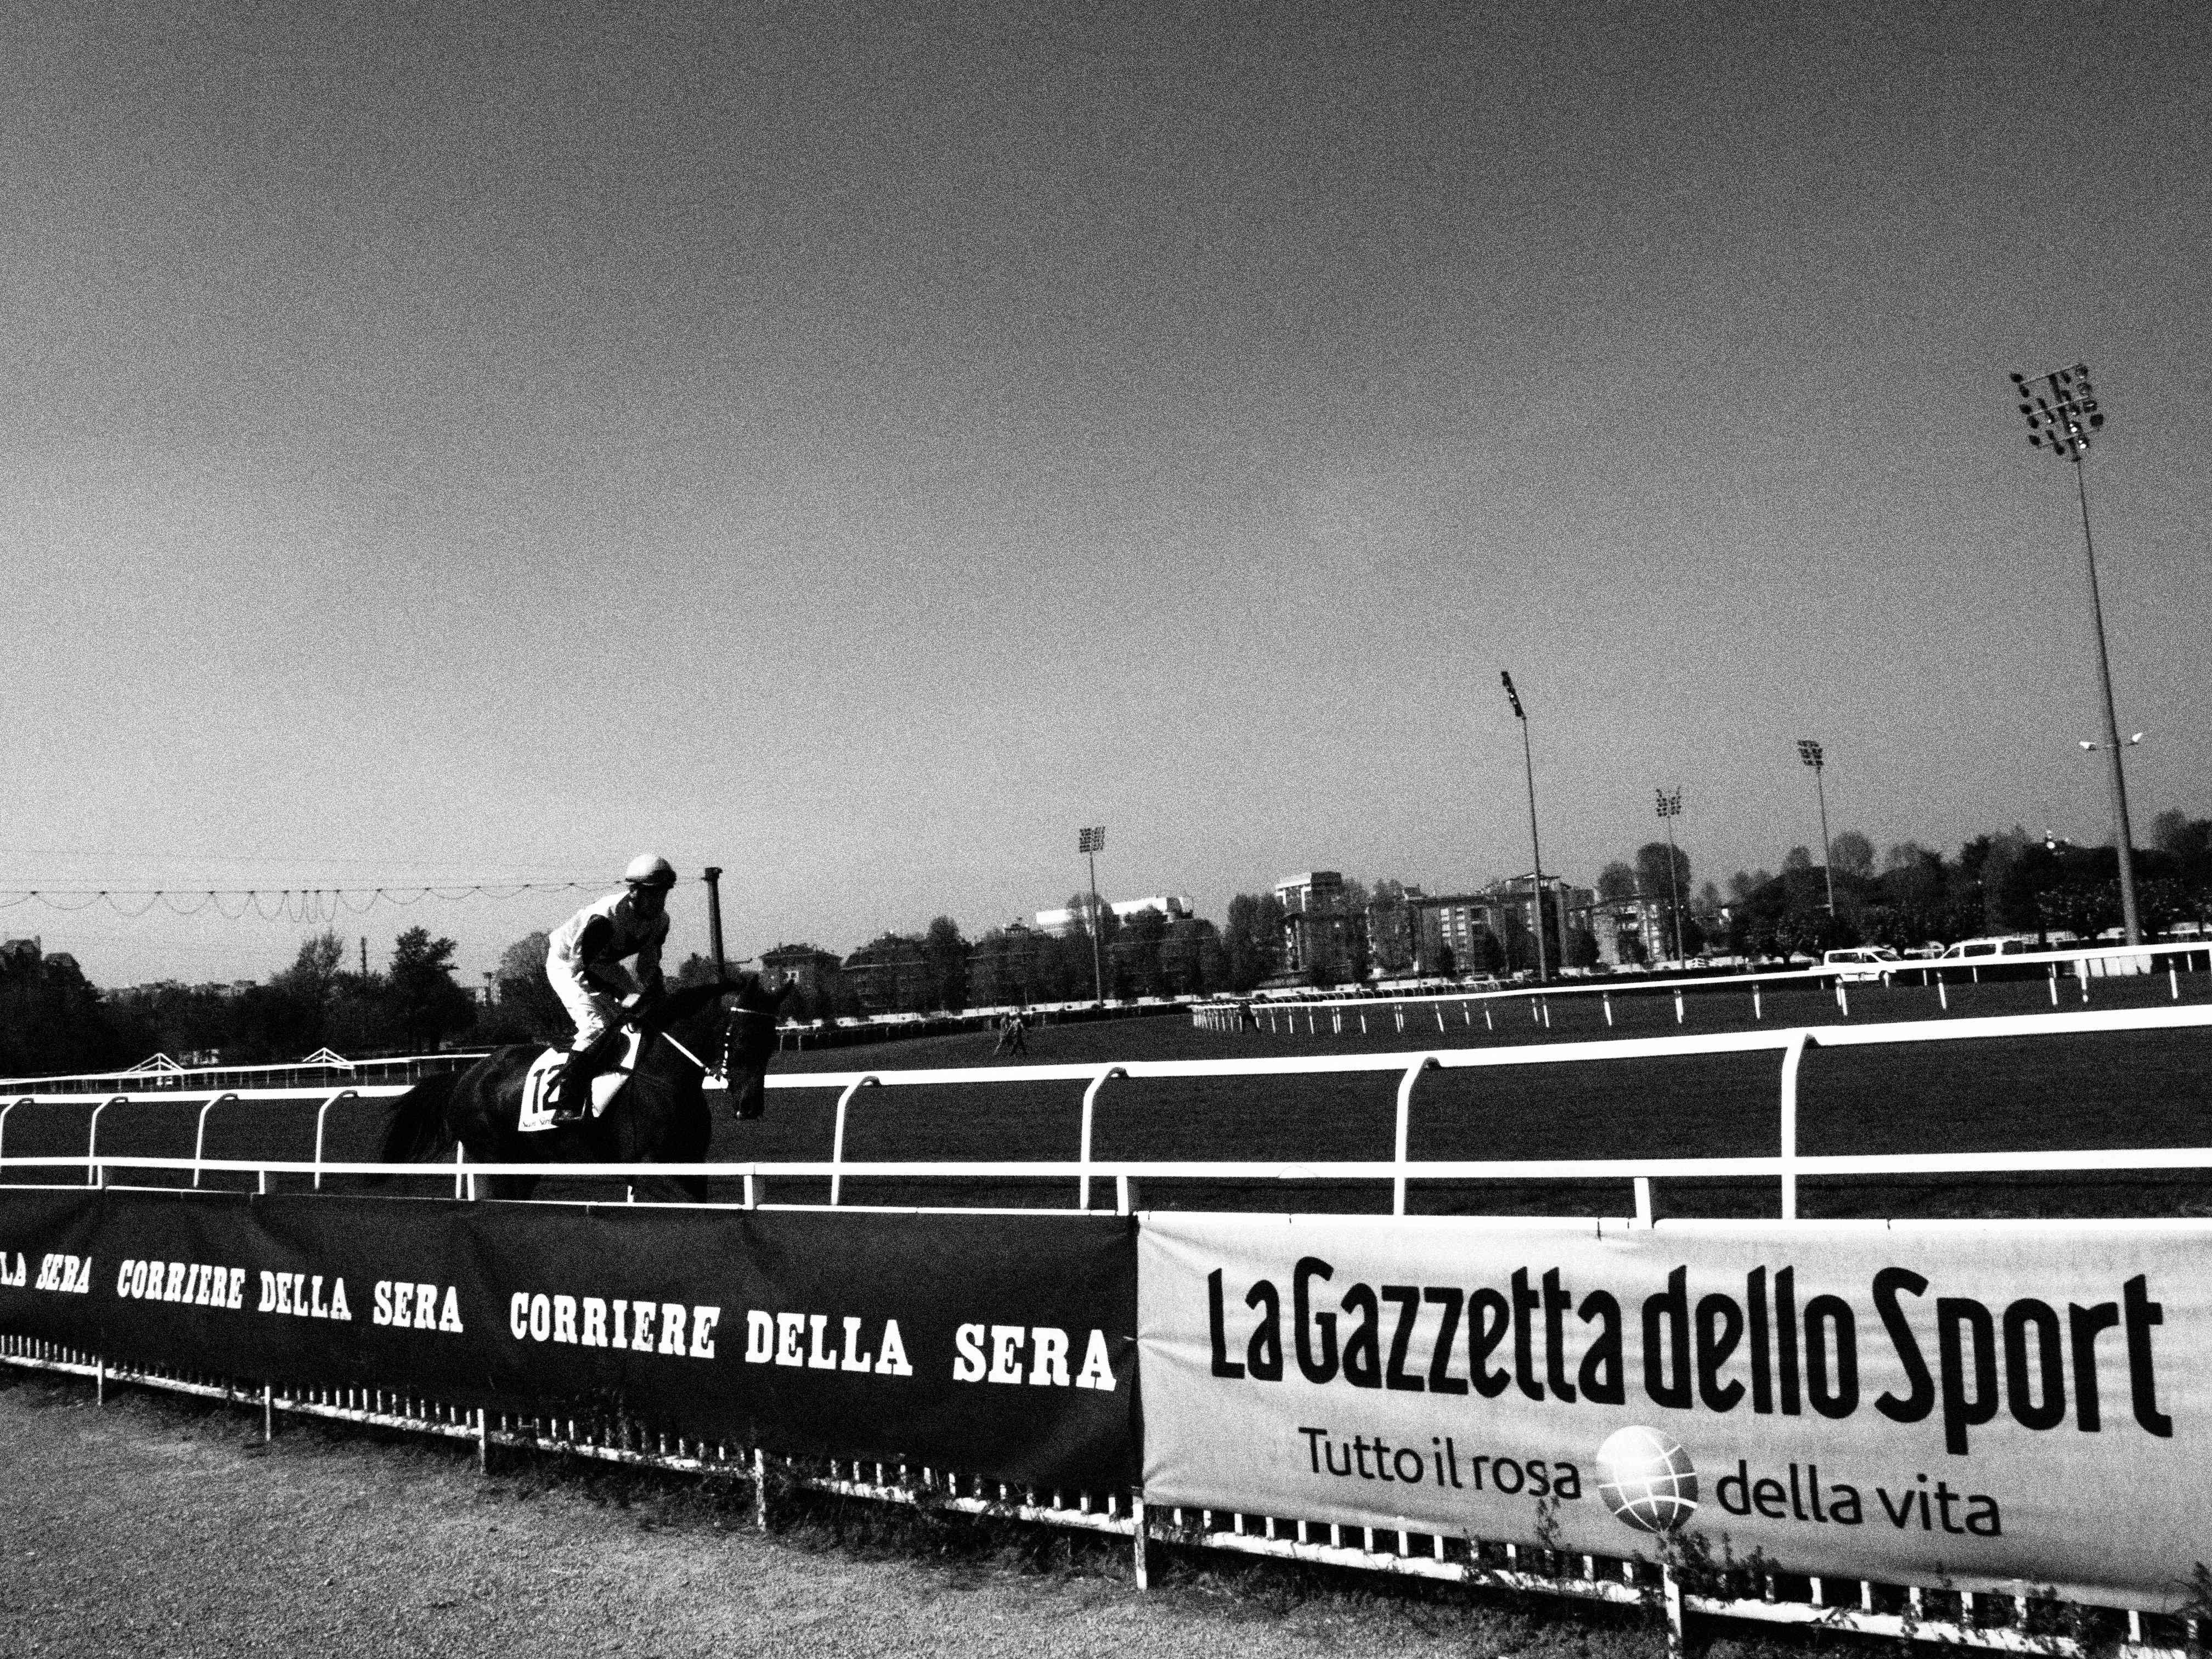
black and white, transport, vehicle, monochrome, stadium, waterway, monochrome photography